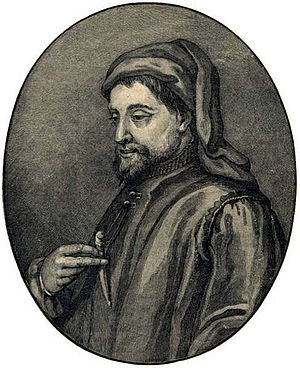
Geoffrey Chaucer
Illustration fra Cassells History of England, ca. 1902
Geoffrey Chaucer var både engelsk forfatter, digter, filosof, hofmand og diplomat. Selv om han skrev flere digtsamlinger, er han i dag mest husket for sit værk, Canterbury-fortællingerne, et frodigt og mangesidet værk som minder om Boccaccios Decameron, der som Chaucers fortællinger er bundet sammen af en rammehistorie.